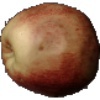
Label: red_apple